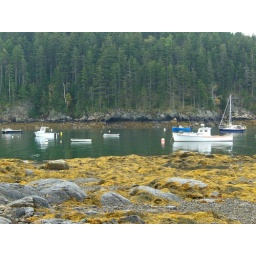
Some boats at the boat launch in Seal Cove